Great Palace of Constantinople

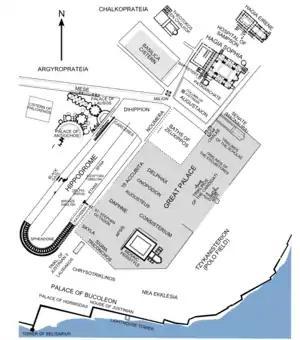
Map of the administrative heart of Constantinople. The structures of the Great Palace are shown in their approximate position as derived from literary sources. Surviving structures are in black.

When Constantine I refounded Byzantium as Constantinople in 330, he planned out a palace for himself. The palace was located between the Hippodrome and Hagia Sophia.